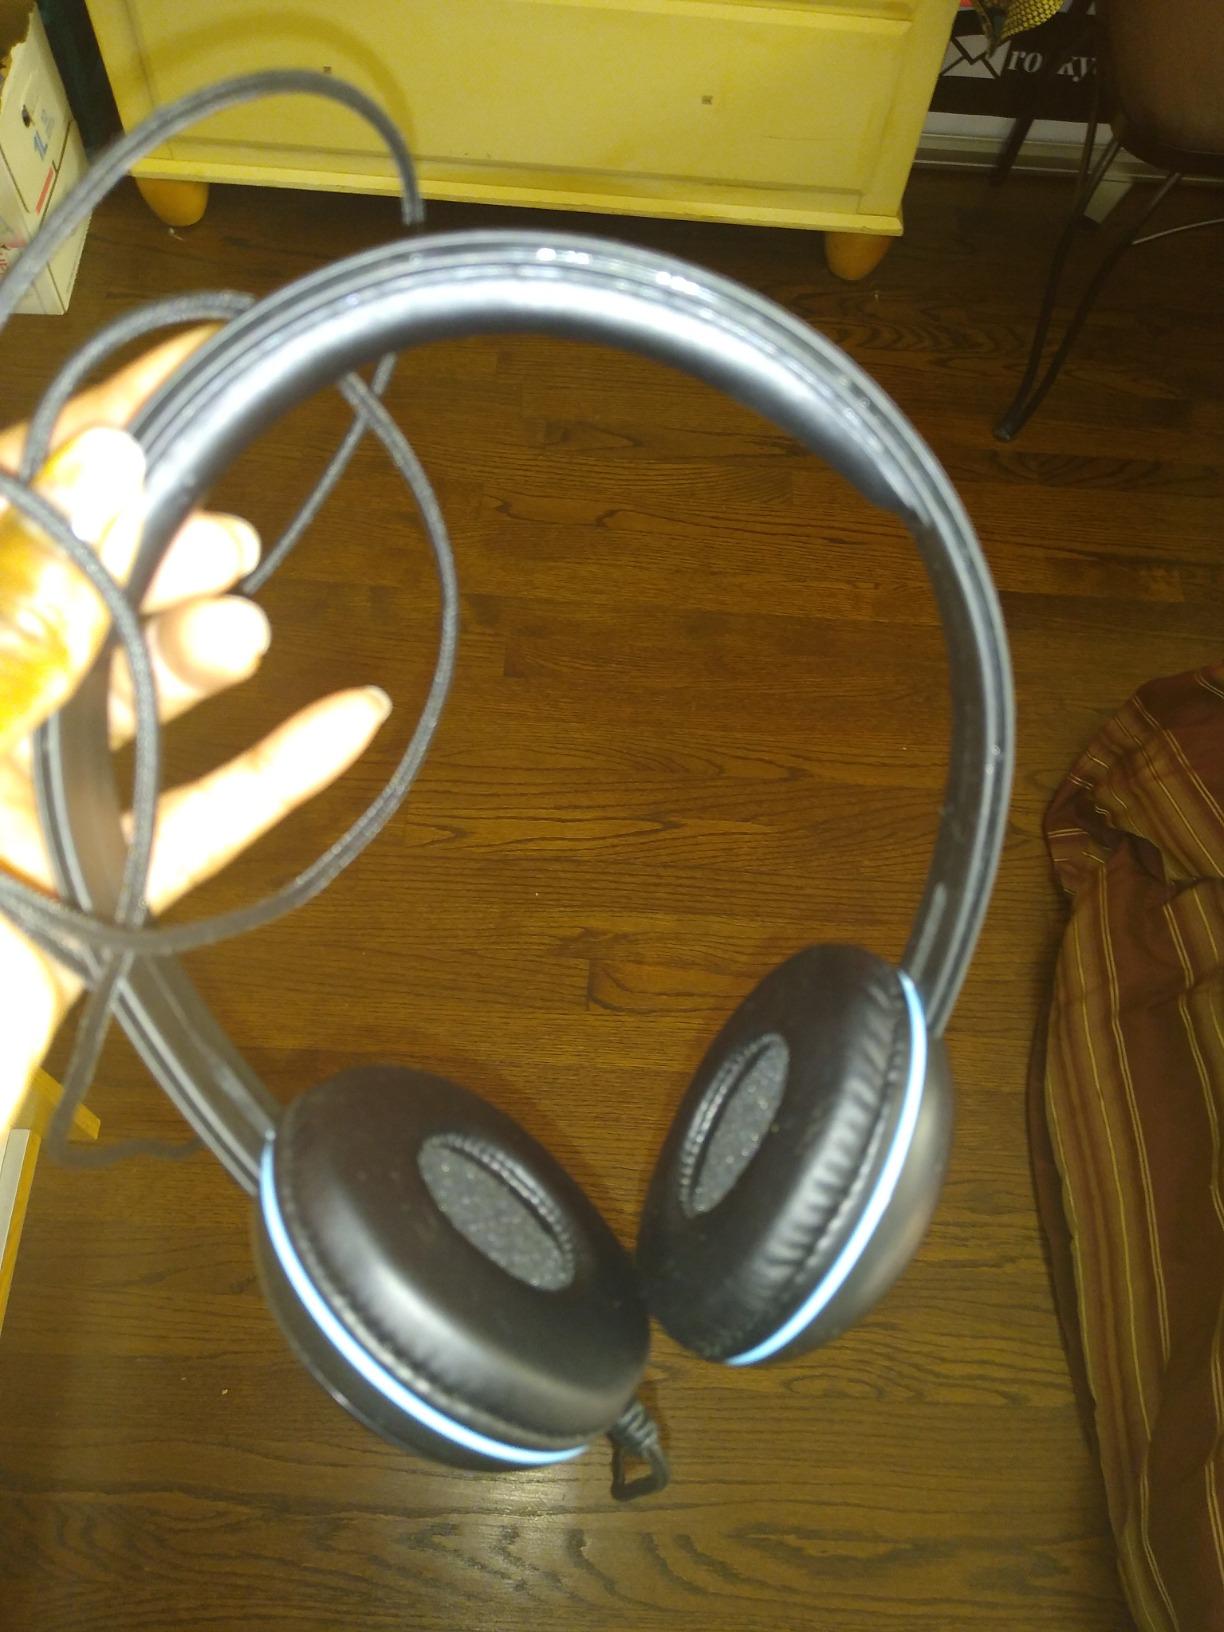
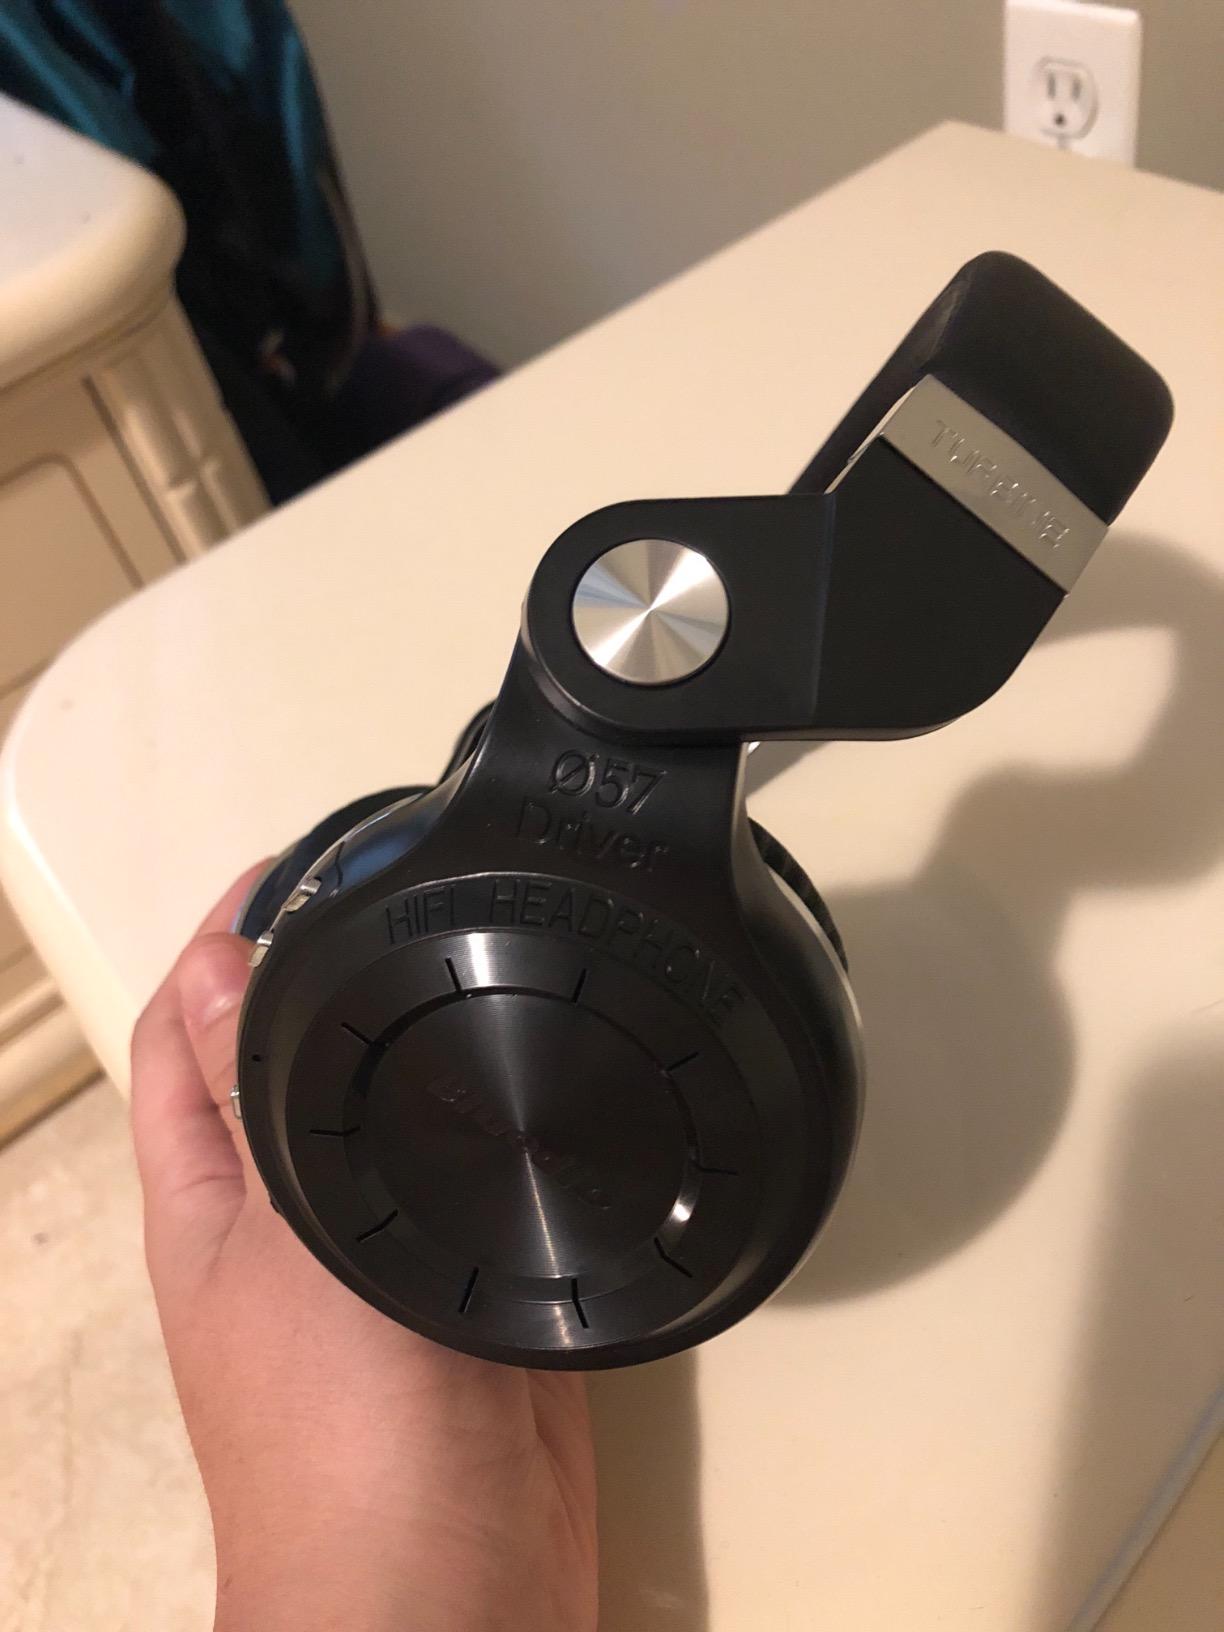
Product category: headphones
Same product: no